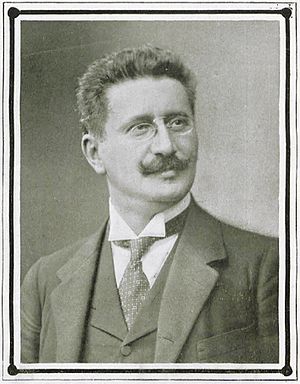
Gustav Kadelburg
Gustav Kadelburg var en tysk skuespiller og lystspilforfatter.